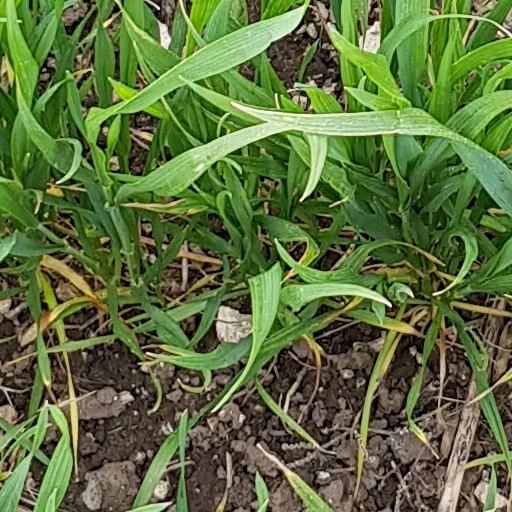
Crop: wheat